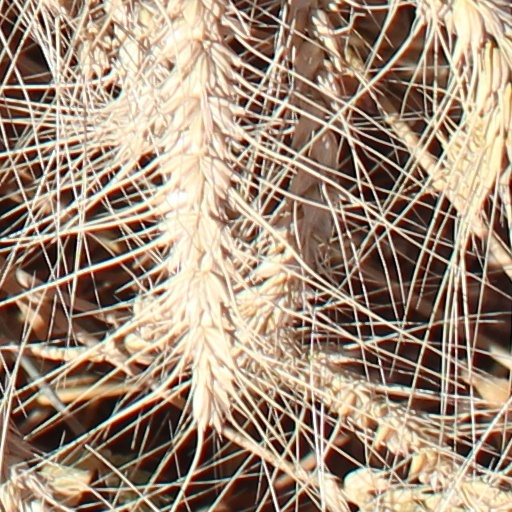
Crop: wheat